The Spirit of New Wine

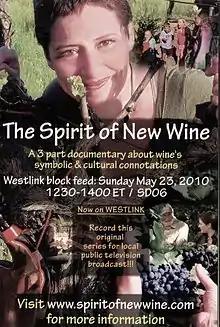

The Spirit of New Wine is a documentary about the cultural and spiritual connotations of wine, with a special focus on wine's connection to cuisine, health, art, nature and lifestyle. It was produced, edited, directed and hosted by journalist Denise Ingrid Brickel (née Denise Ingrid Aliaga Monge). Recorded in the fall of 2007, "The Spirit of New Wine" consists of three 26 minute episodes: "California Bounty, Sweeter than Wine" and "New Wine". It was first aired on KRCB, a public television station based in Santa Rosa, California, on October 19, 2008. It features 13 original songs - four by Denise and Thomas Brickel, seven by Patrick Bloom and the Mayflies, and two by James Patrick Regan.